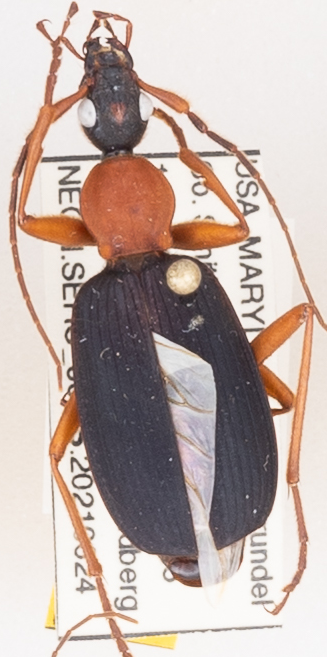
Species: Galerita bicolor
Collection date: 2021-06-24
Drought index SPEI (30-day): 0.39
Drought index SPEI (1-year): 2.09
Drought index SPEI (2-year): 1.28